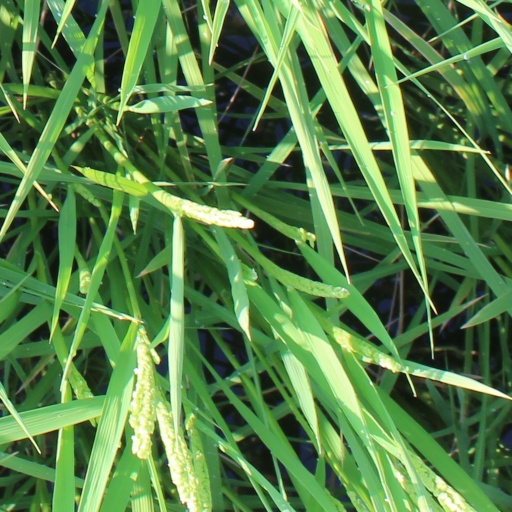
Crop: rice